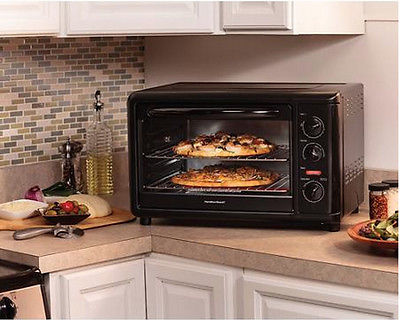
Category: toaster